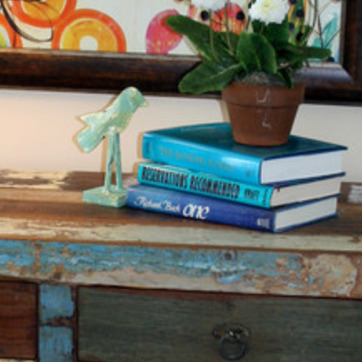
Material: paper